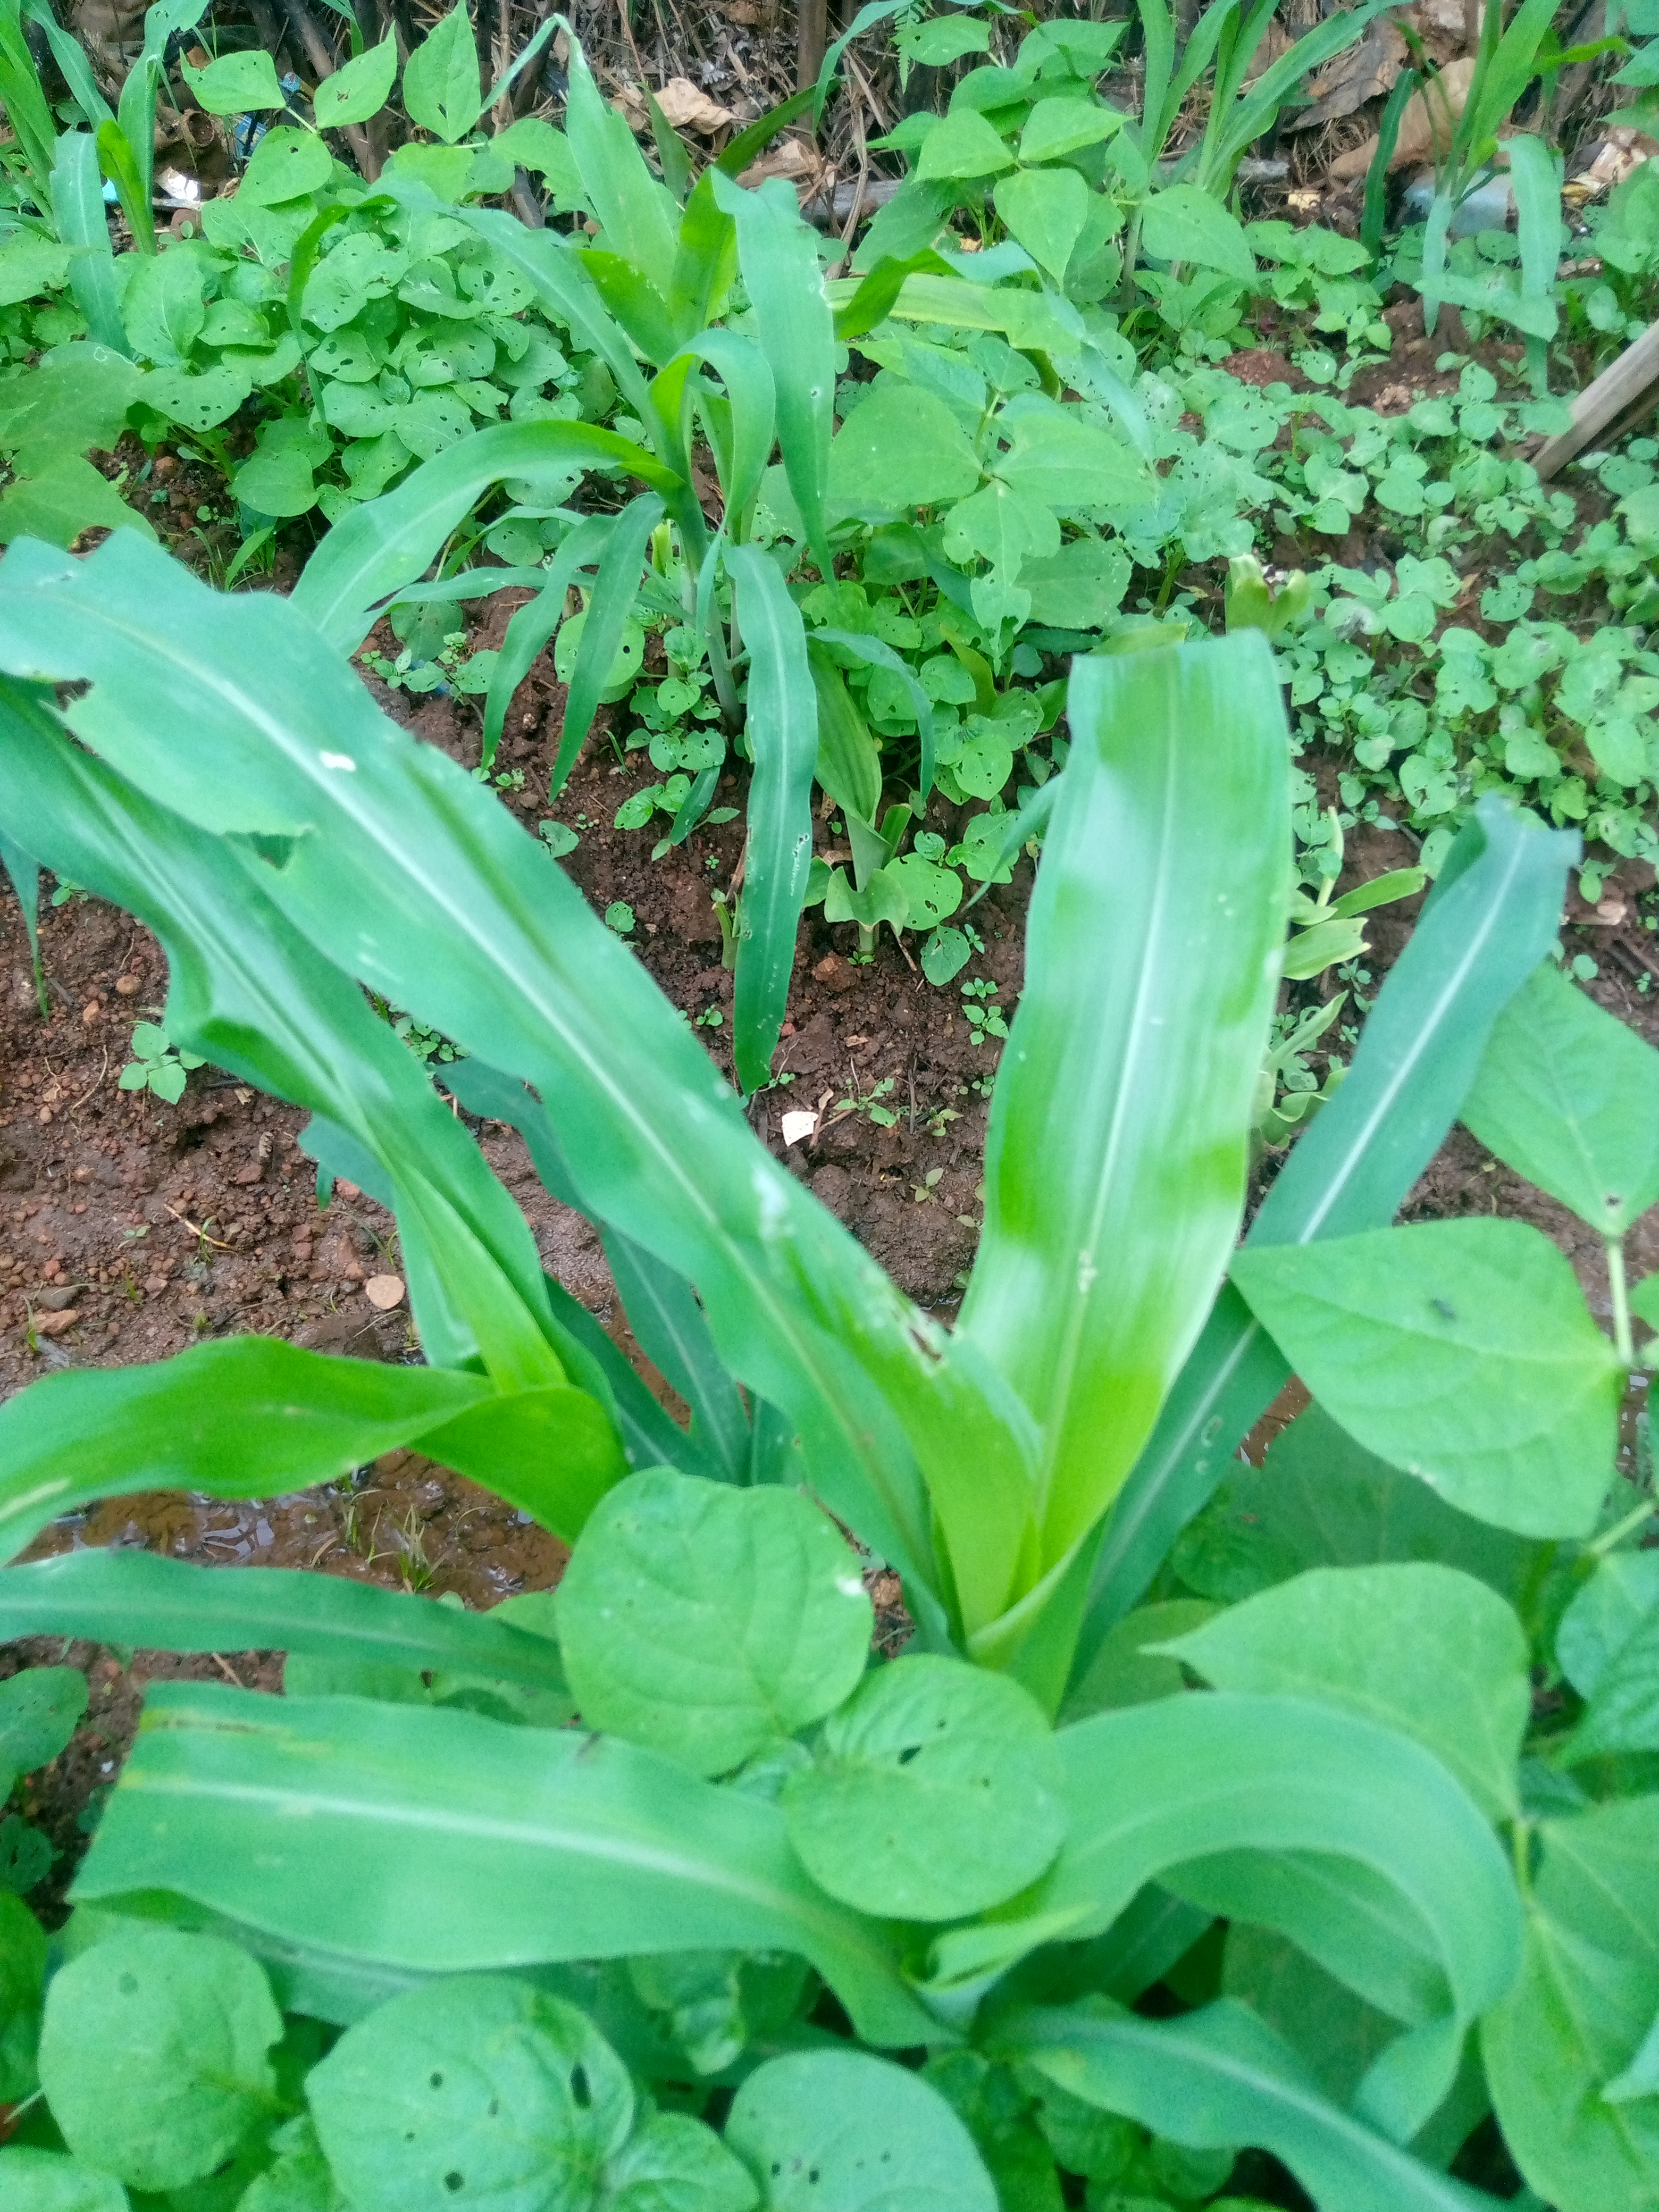
Label: spodoptera_frugiperda